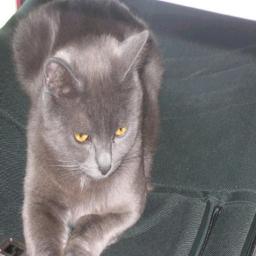
Animal: cats